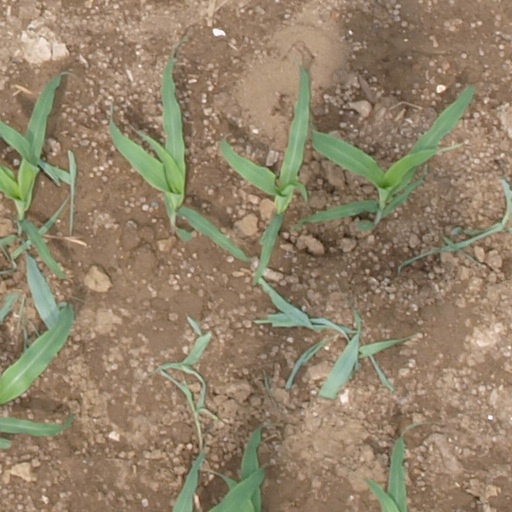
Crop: maize; corn